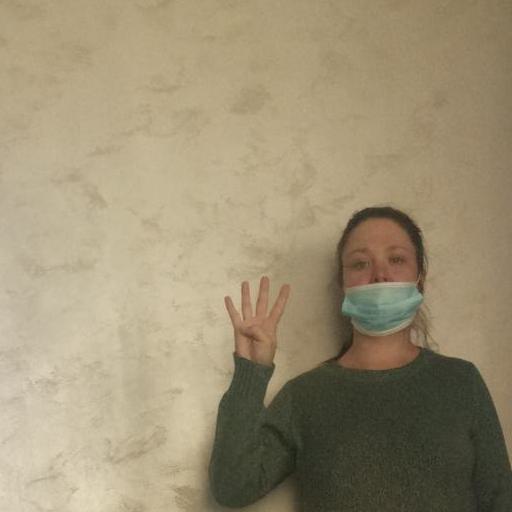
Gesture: four